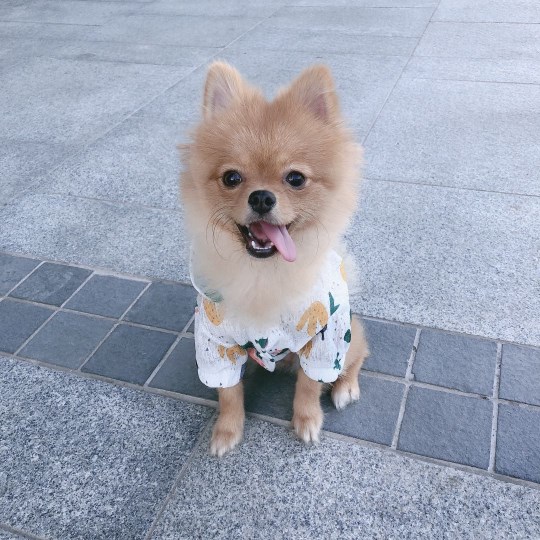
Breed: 1936-n000005-Pomeranian